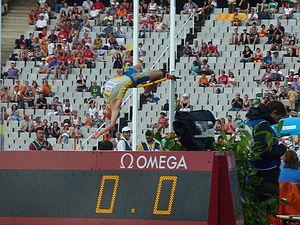
Karl Linus Thörnblad est un athlète suédois spécialiste du saut en hauteur. Il mesure 1,80 m pour 76 kg. Il détient, avec 2,33 m, réalisé en salle en 2007, une des meilleures mesures de sa spécialité. Il prend sa retraite en avril 2012, environ dix ans après ses débuts, avant de revenir sur les pistes en août 2018.